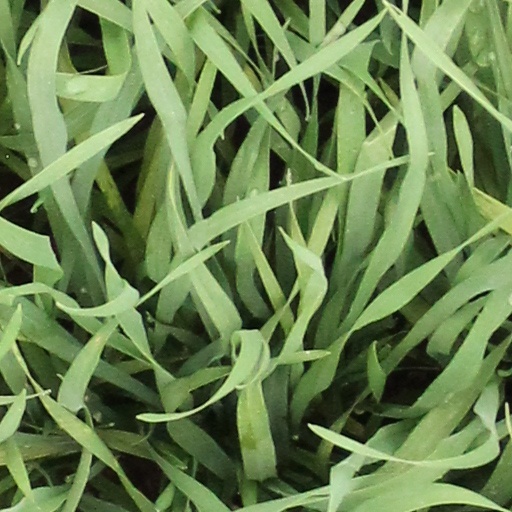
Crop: wheat